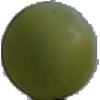
Label: Grape White 4